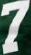
Number: 7